Bombs on Monte Carlo (1931 film)

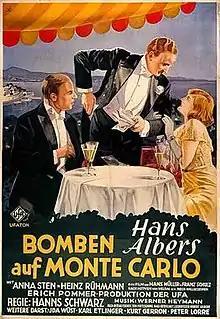
German film poster

Bombs on Monte Carlo is a 1931 German musical comedy film directed by Hanns Schwarz and starring Hans Albers, Anna Sten, and Heinz Rühmann. The film is based on the novel "Bomben auf Monte Carlo" (1930) by Fritz Reck-Malleczewen. It premiered at the Ufa-Palast am Zoo in August 1931.